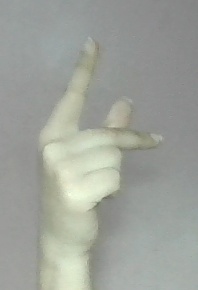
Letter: dha